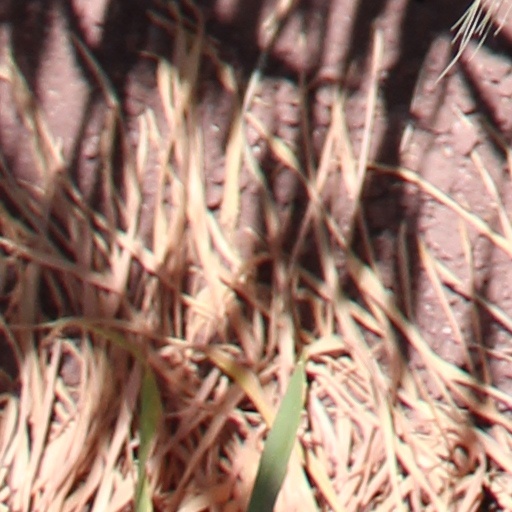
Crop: wheat